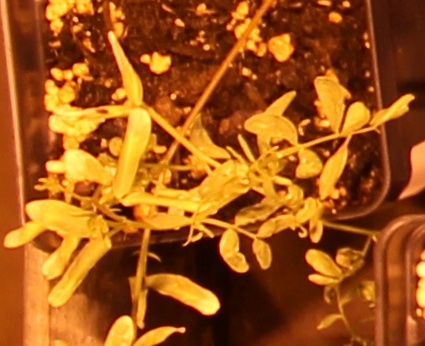
Label: Lentil